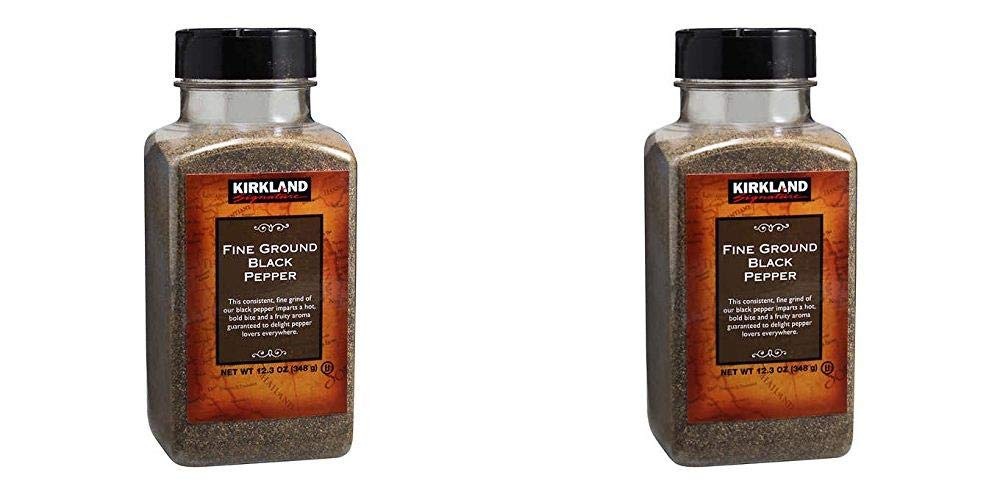
Item Name: Kirkland Signature Fine Ground Black Pepper, 12.3 oz (2 bottle) Pack of 2
Value: 2.0
Unit: Count

Price: 25.15